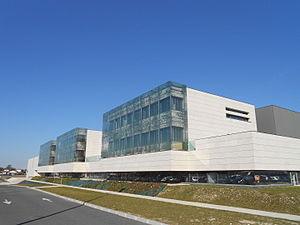
L'Institut des Sciences de la Vigne et du Vin Bordeaux Aquitaine (ISVV) à Villenave-d'Ornon en février 2012.
L’université de Bordeaux compte plus de 50 000 étudiants et 4 000 enseignants-chercheurs dans les domaines des sciences humaines et sociales, des sciences de la vie, des sciences de la santé et des sciences et technologies. Il s'agit de la plus grande université de la région Nouvelle-Aquitaine. Elle dispose de plusieurs sites à l'intérieur de la métropole de Bordeaux, notamment au sein du domaine universitaire de Talence Pessac Gradignan, mais aussi dans les villes d'Agen et Périgueux.
Alexandre Schmitt est un consultant français en assemblage de vin. Il est considéré comme l'un des meilleurs nez du monde par plusieurs magazines vinicoles.